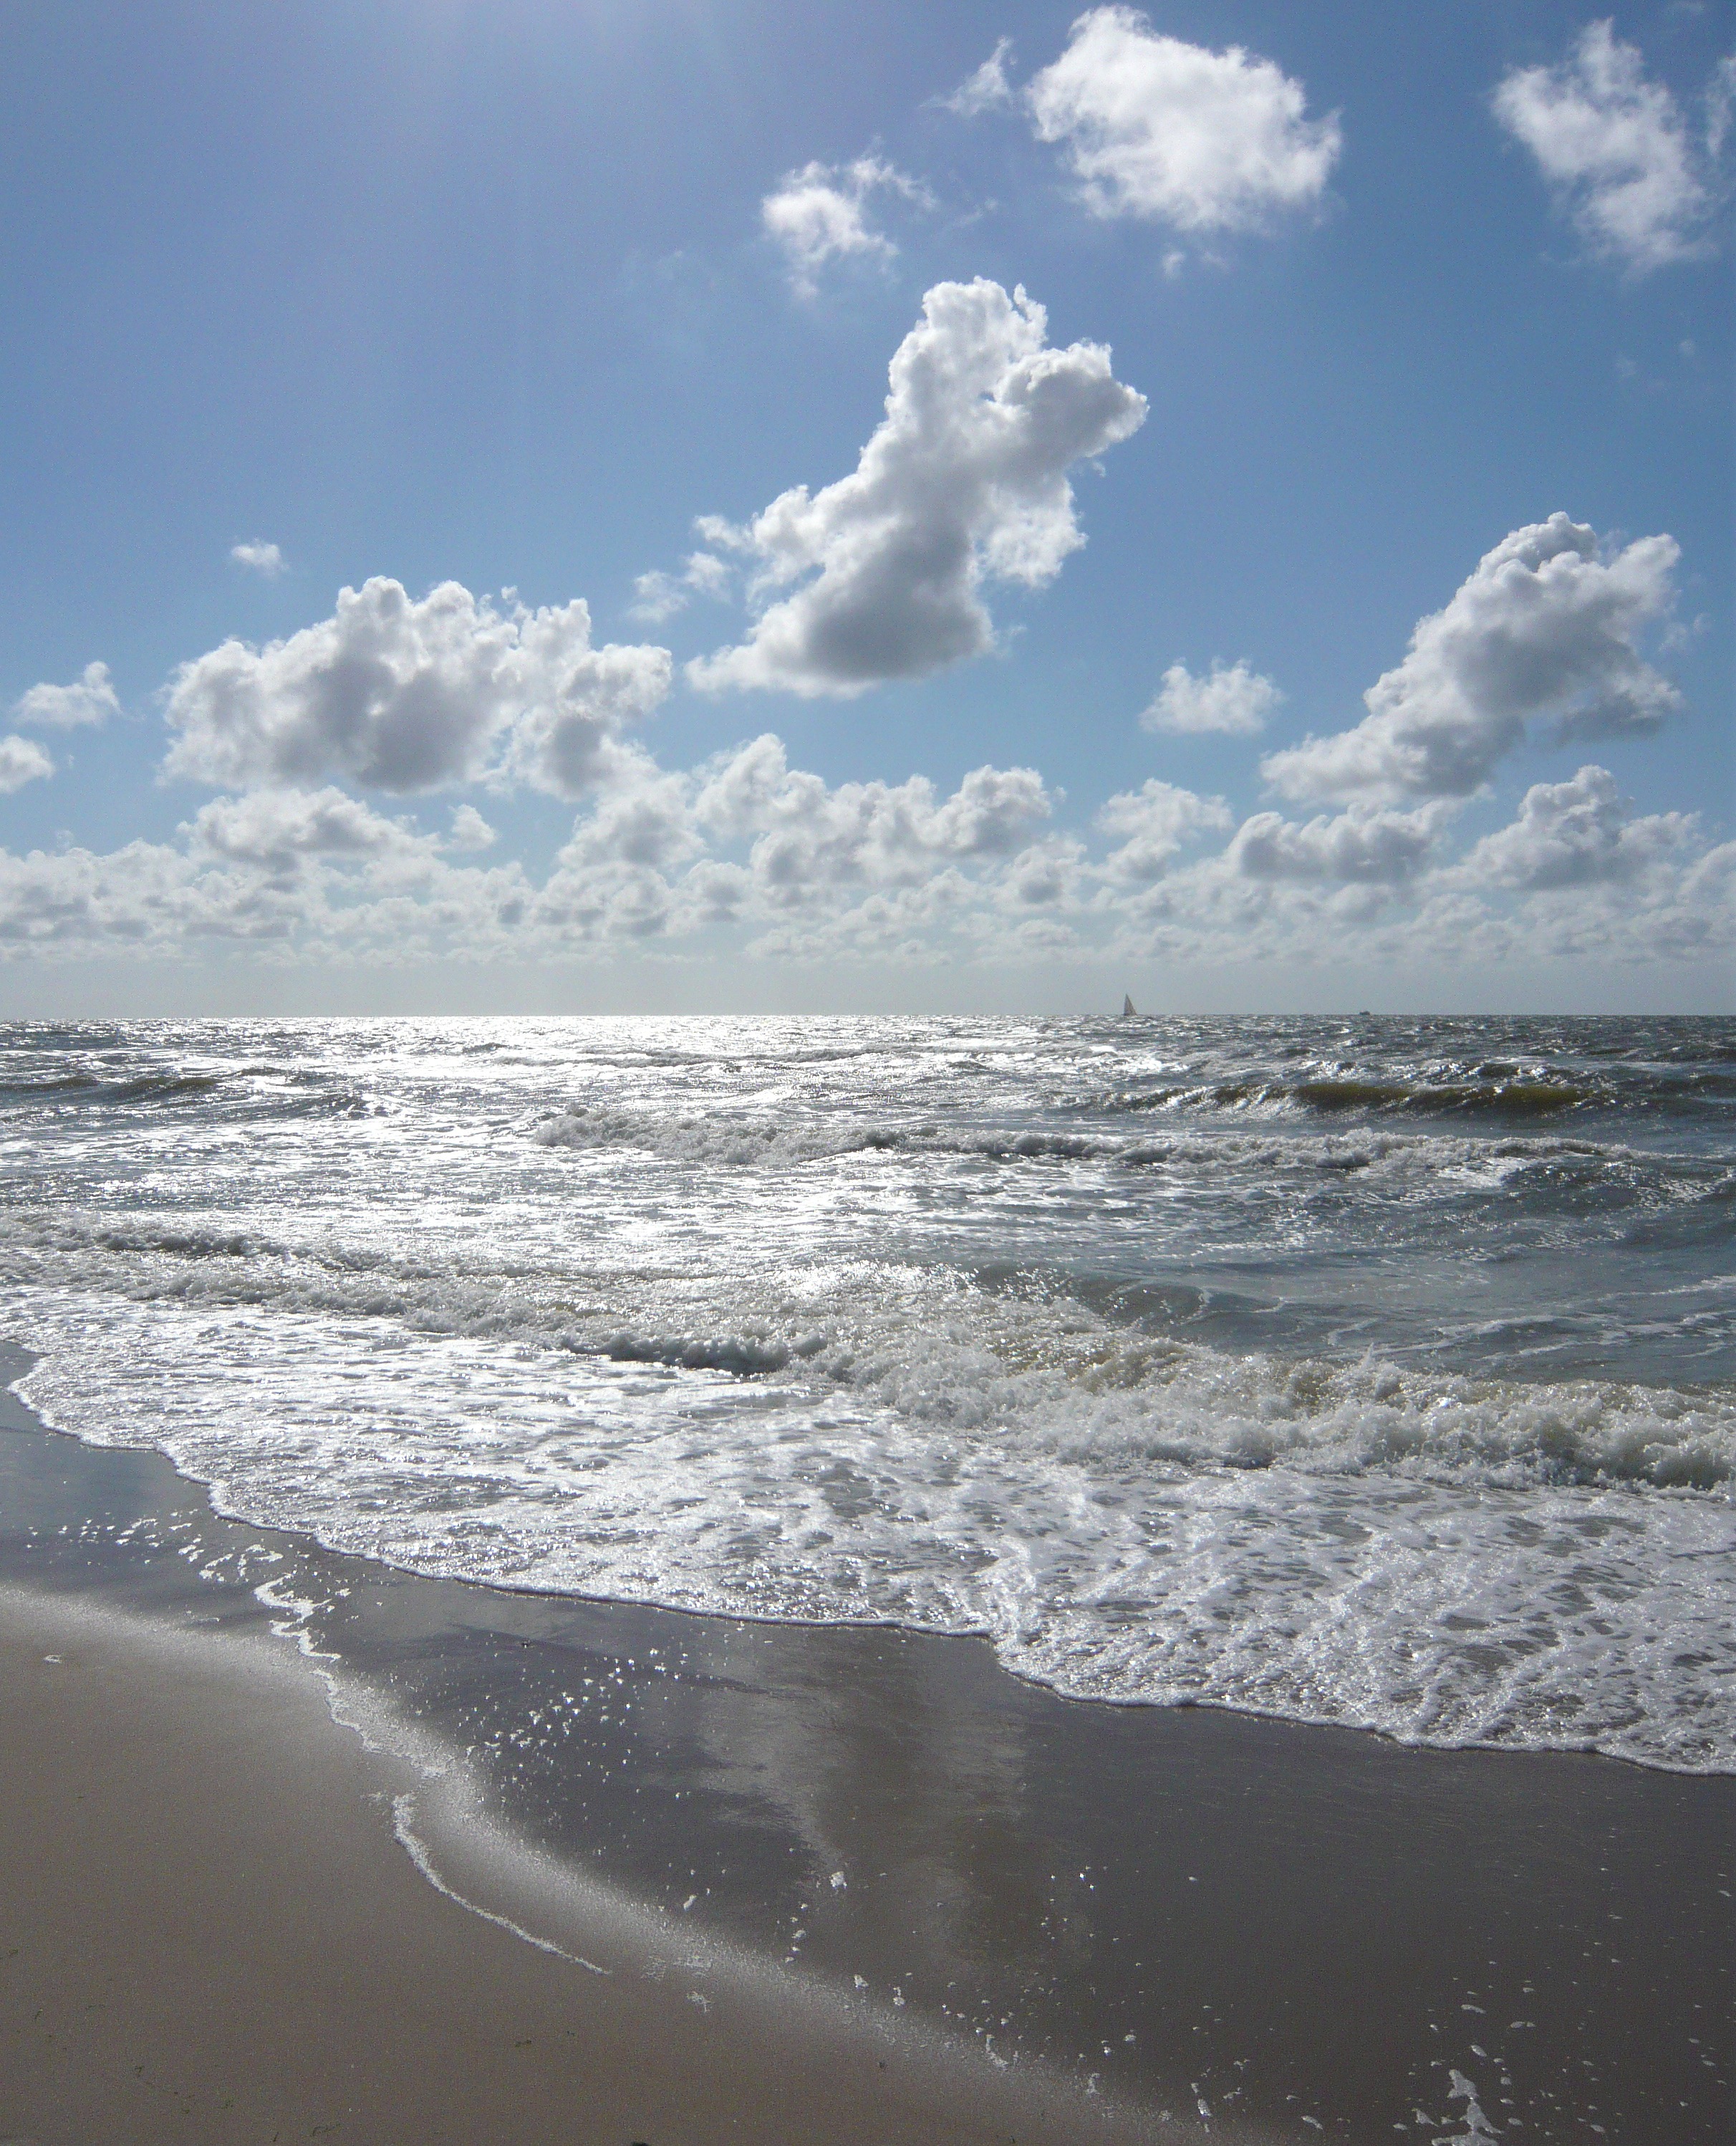
beach, sea, coast, water, sand, ocean, horizon, cloud, sky, shore, wave, wind, surf, body of water, clouds, north sea, wind wave